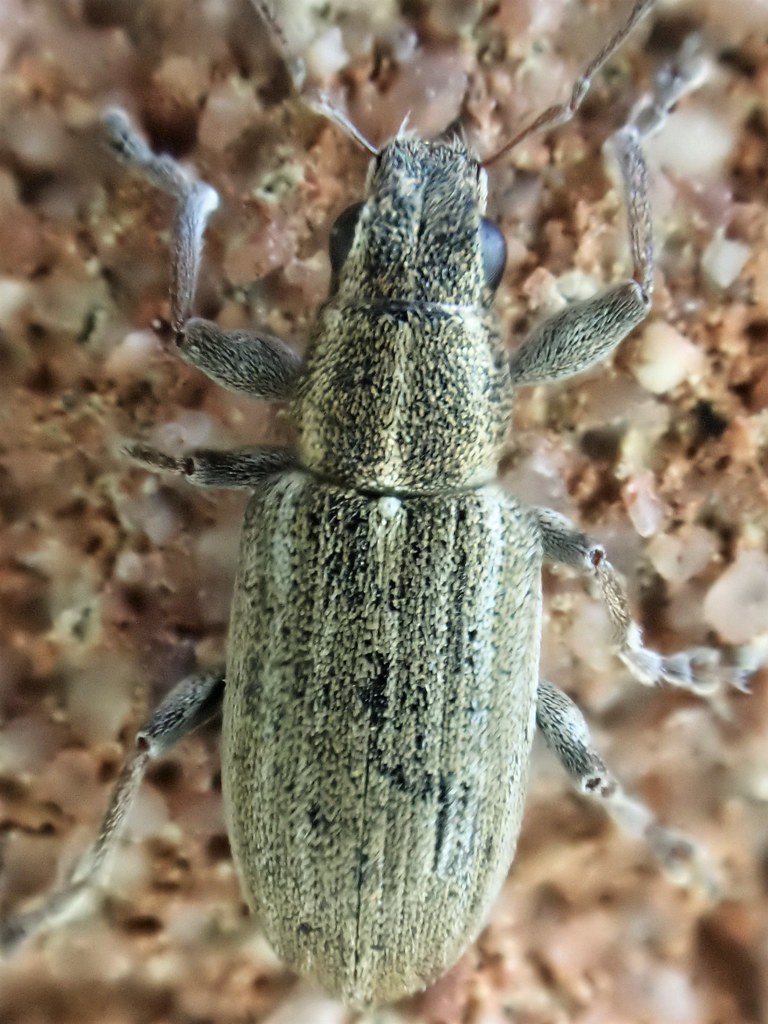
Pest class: pea_leaf_weevil